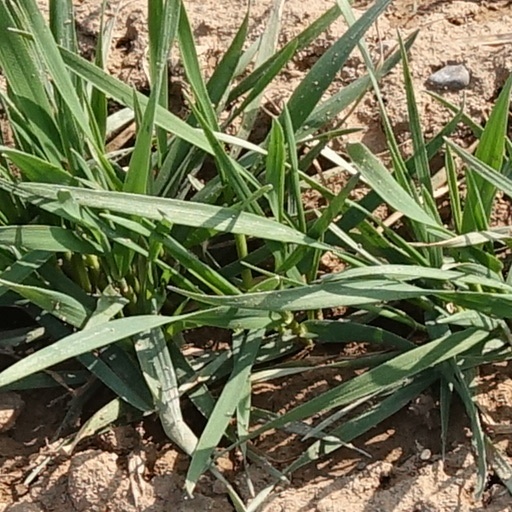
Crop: wheat